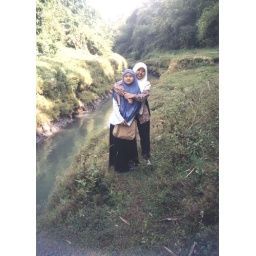
efi and me beside the river near efi's house in magelang